Arthur Slater

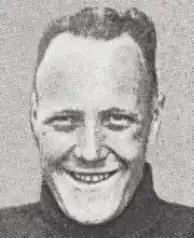

Thomas Arthur Winstanley Slater (25 February 1908 – 1976) was an English footballer.